Fremantle War Memorial

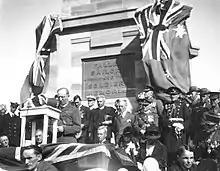
The 11 November 1928 unveiling ceremony

The memorial was completed and inaugurated in 1928. An initial ceremony was held on Anzac Day (25 April) 1928 to dedicate a memorial tablet on the main column prior to the completion of the memorial. This ceremony was carried out by Archbishop Riley. The main unveiling, after construction had finished, took place later that year on Armistice Day (11 November). The unveiling was carried out by the Lieutenant-Governor of Western Australia, Robert McMillan, with the memorial dedicated by Canon Collick.